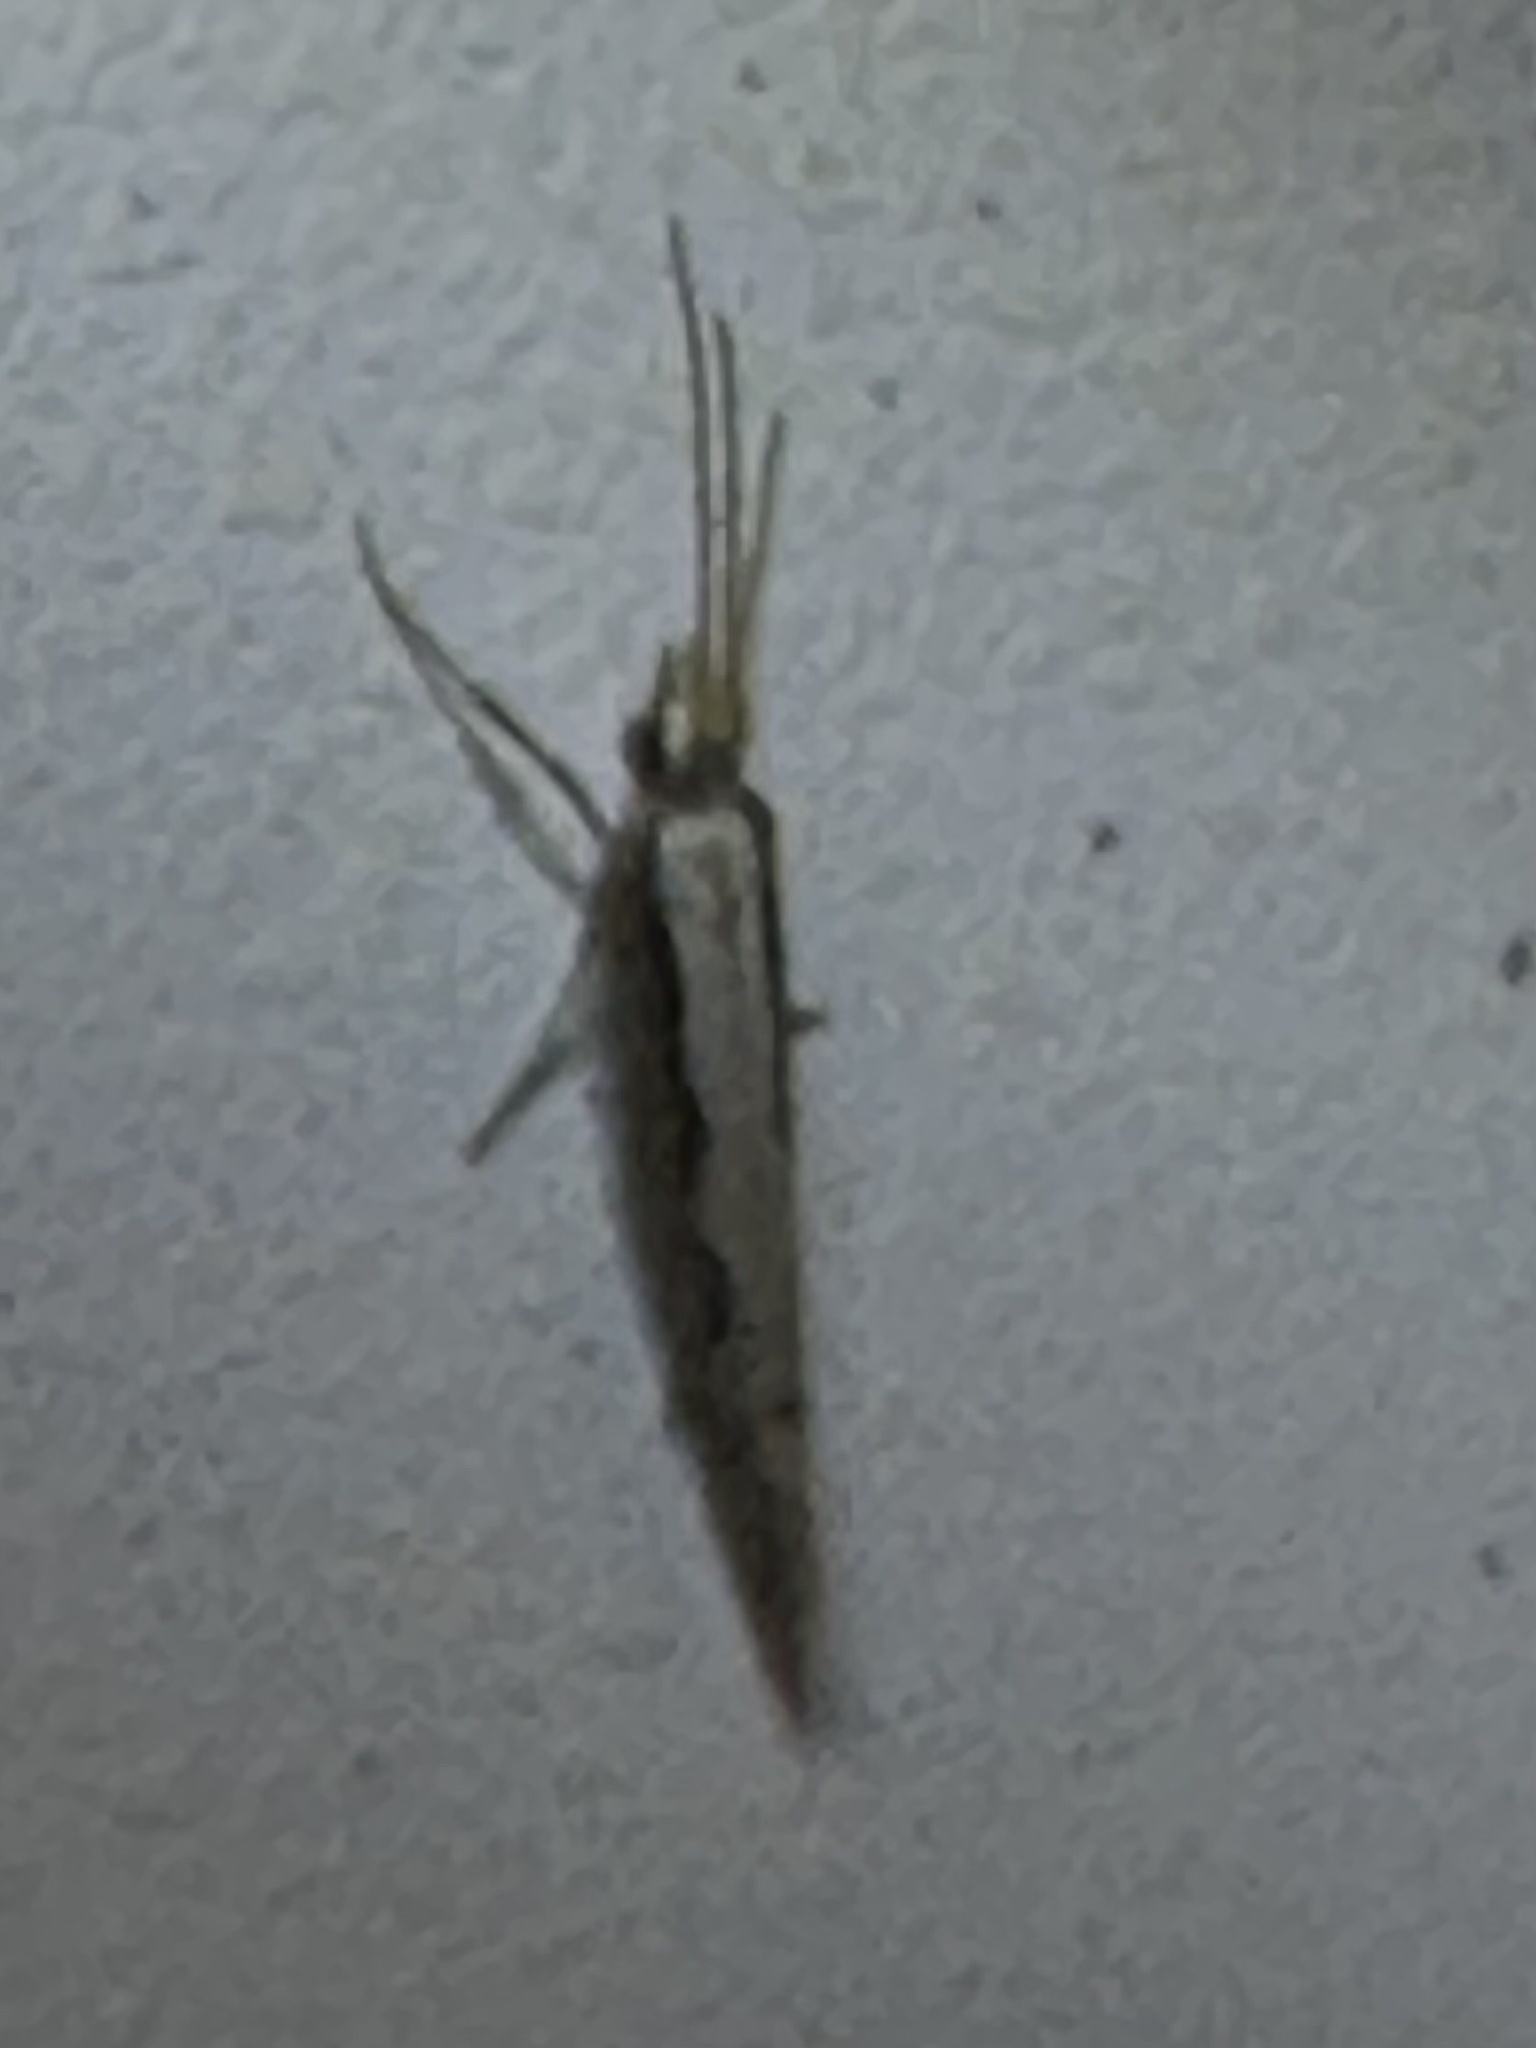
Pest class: diamondback_moth